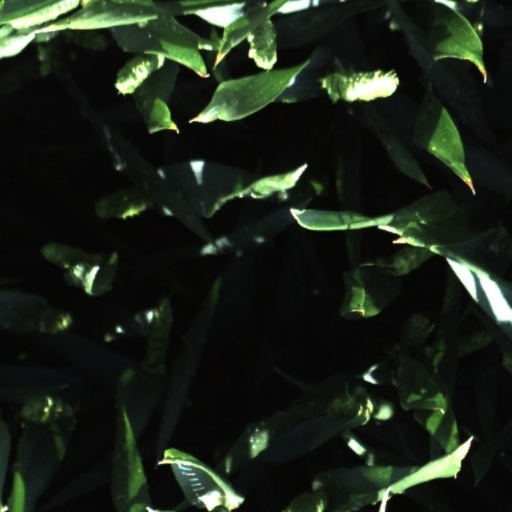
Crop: wheat